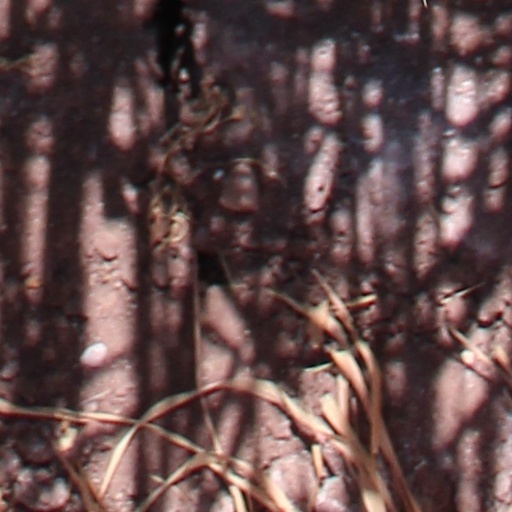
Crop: wheat